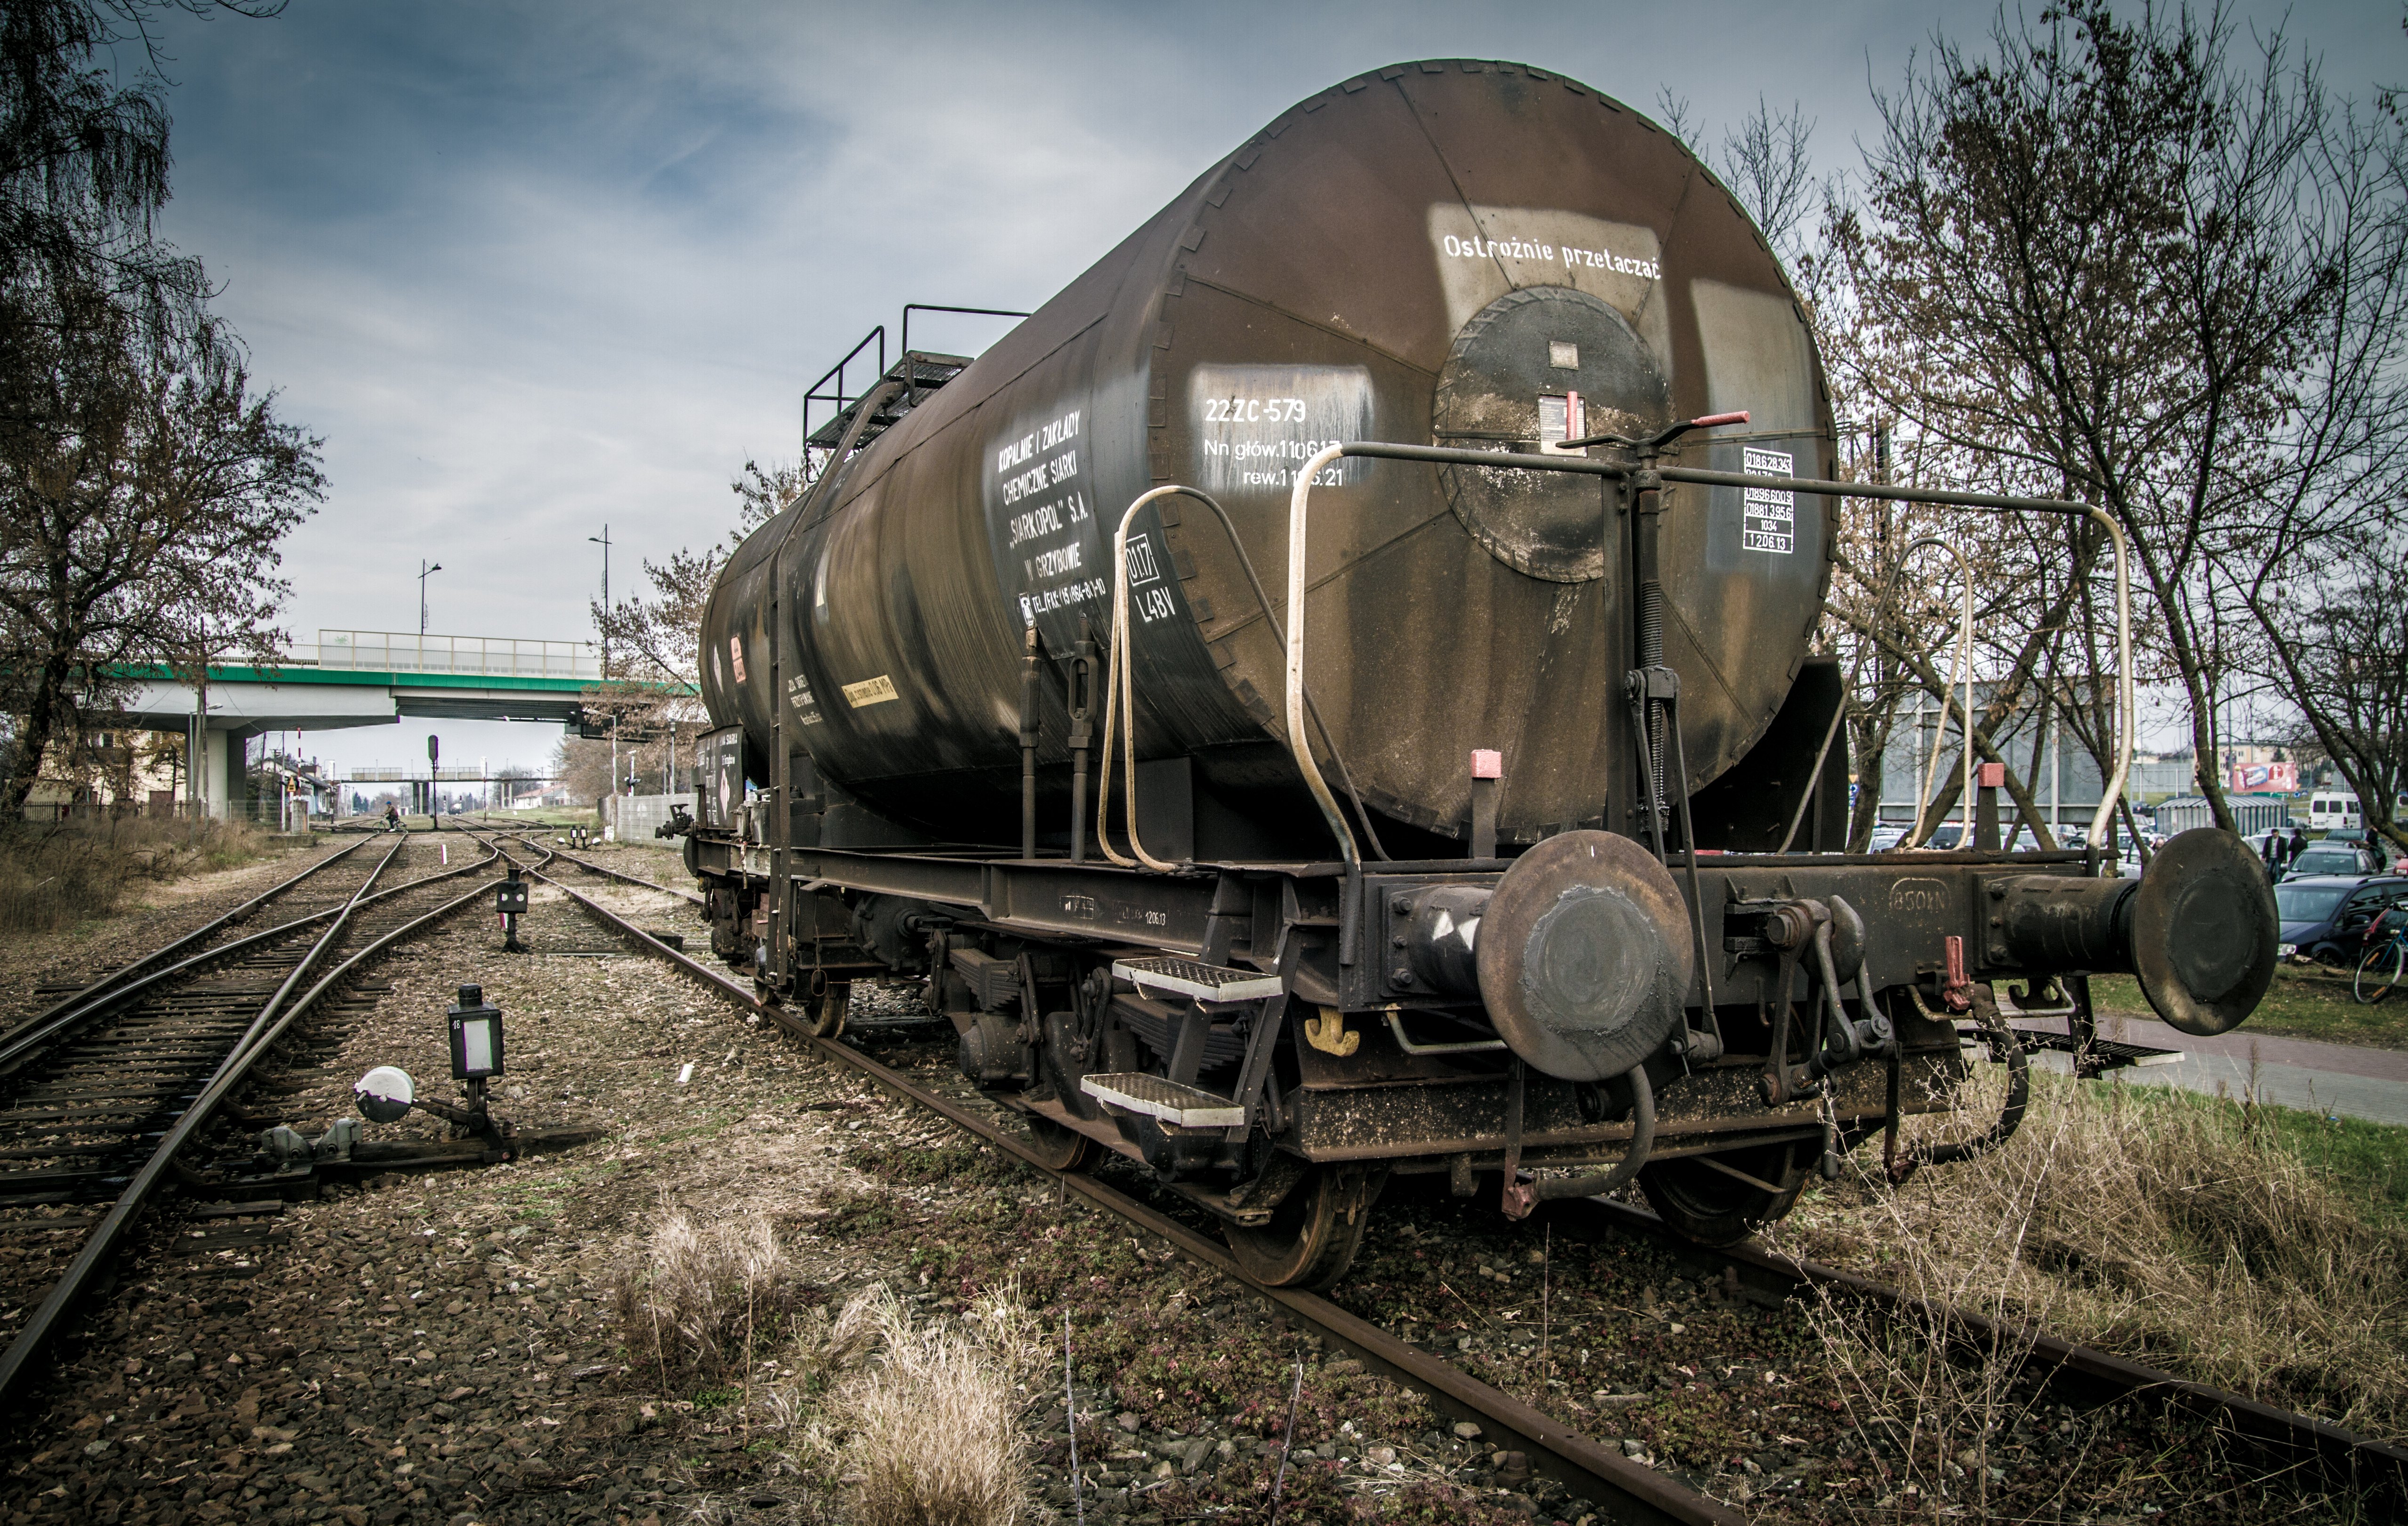
track, railway, railroad, wagon, old, train, tanker, transportation, transport, vehicle, industrial, industry, freight, tracks, locomotive, container, cars, cargo, rusty, gas, carriage, steam engine, trains, shipping, oil, cistern, pkp, delivery, fuel, petroleum, supply, mielec, rail transport, land vehicle, rolling stock, railroad car, passenger car